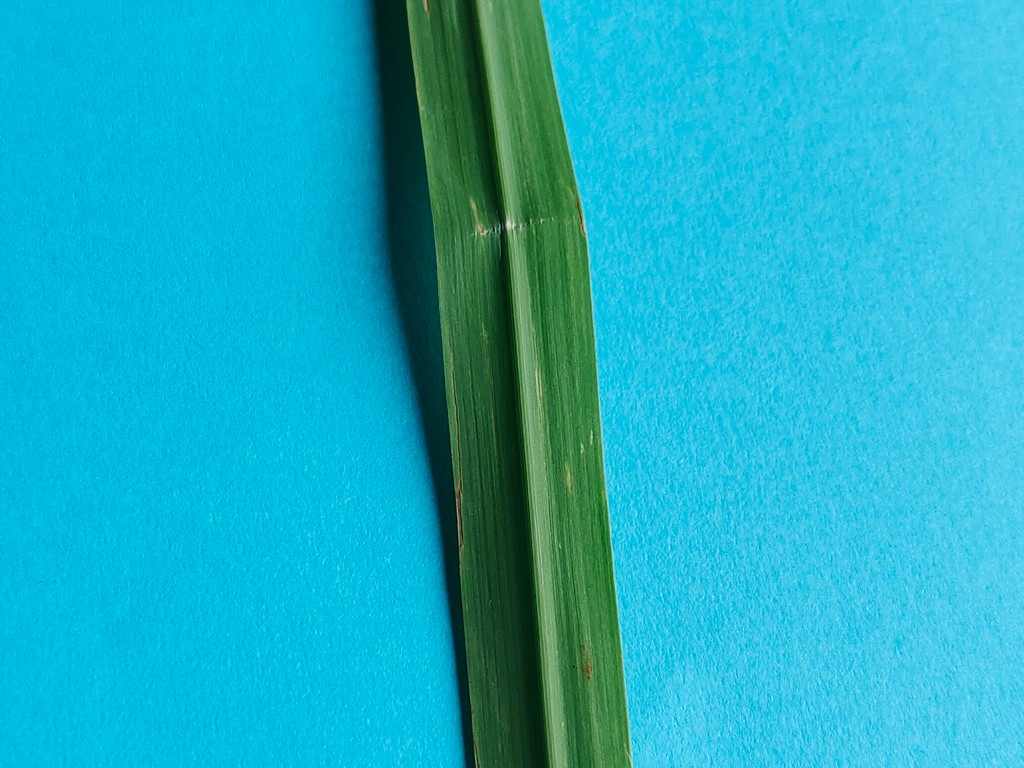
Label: Unhealthy